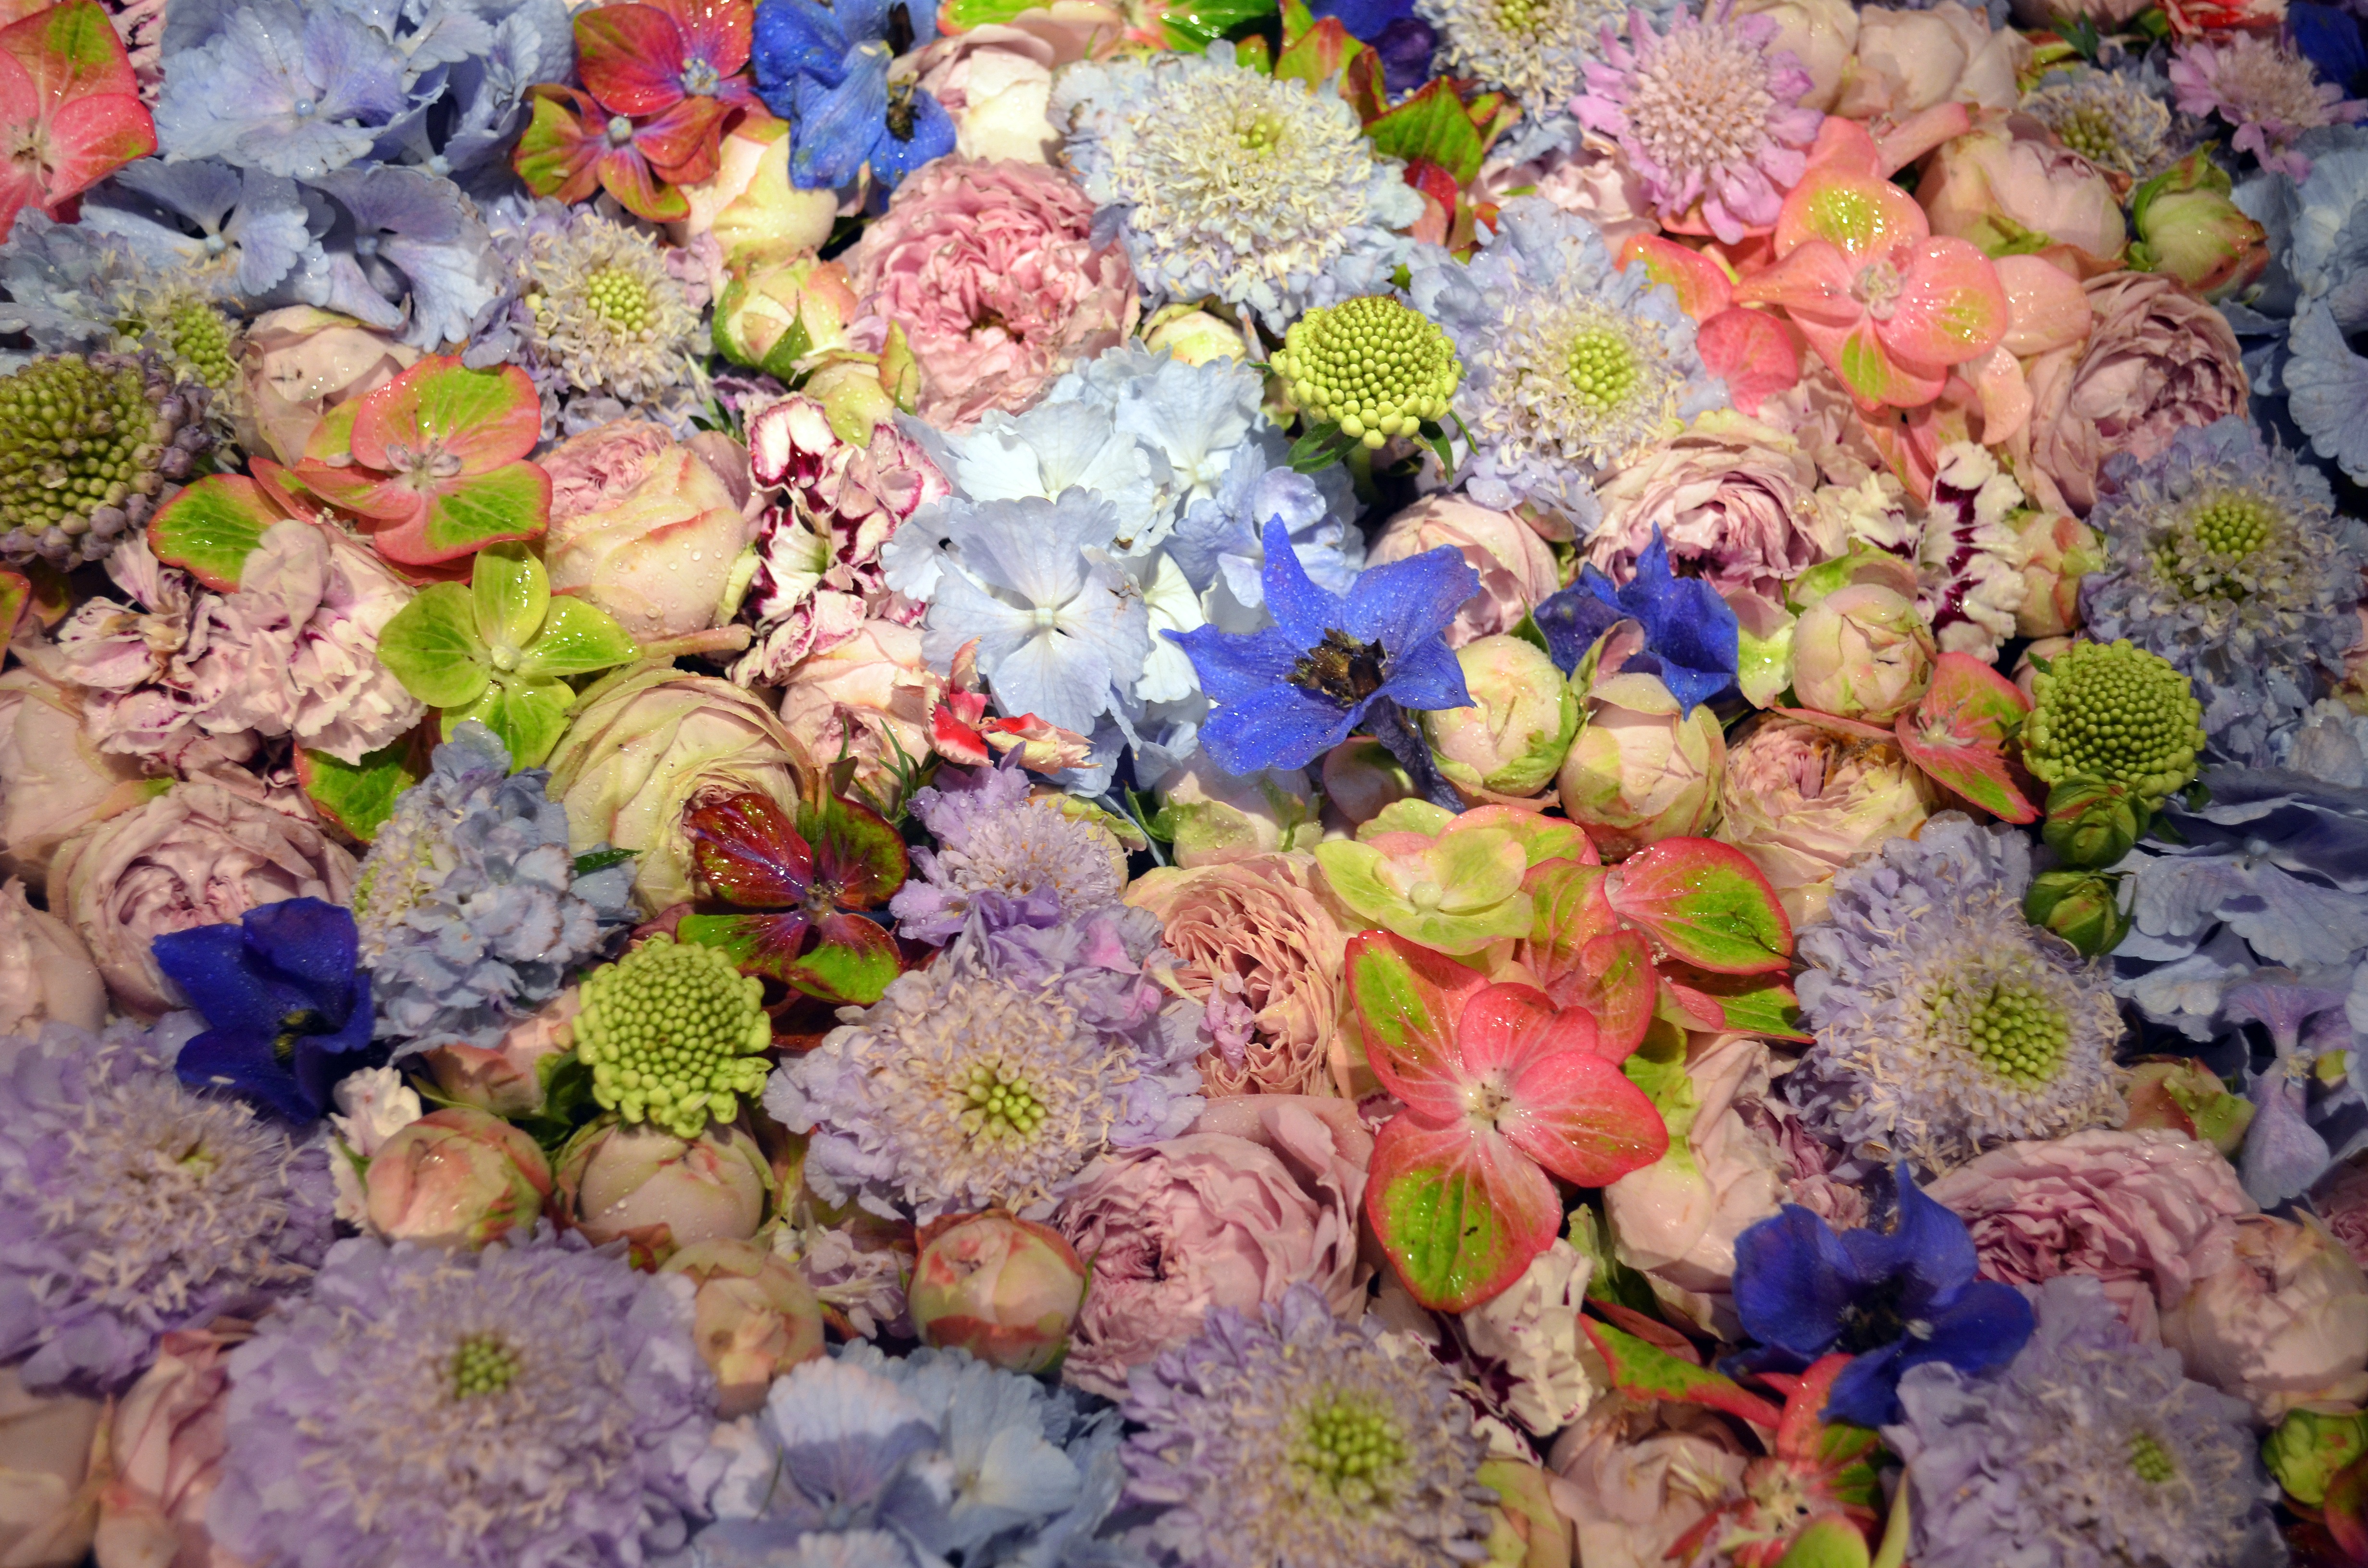
blossom, plant, flower, purple, petal, bloom, green, colorful, pink, flora, hydrangea, background, violet, floristry, bl tenmeer, flowering plant, flower bouquet, hydrangeaceae, sea of flowers, floral design, cornales, land plant, flower arranging